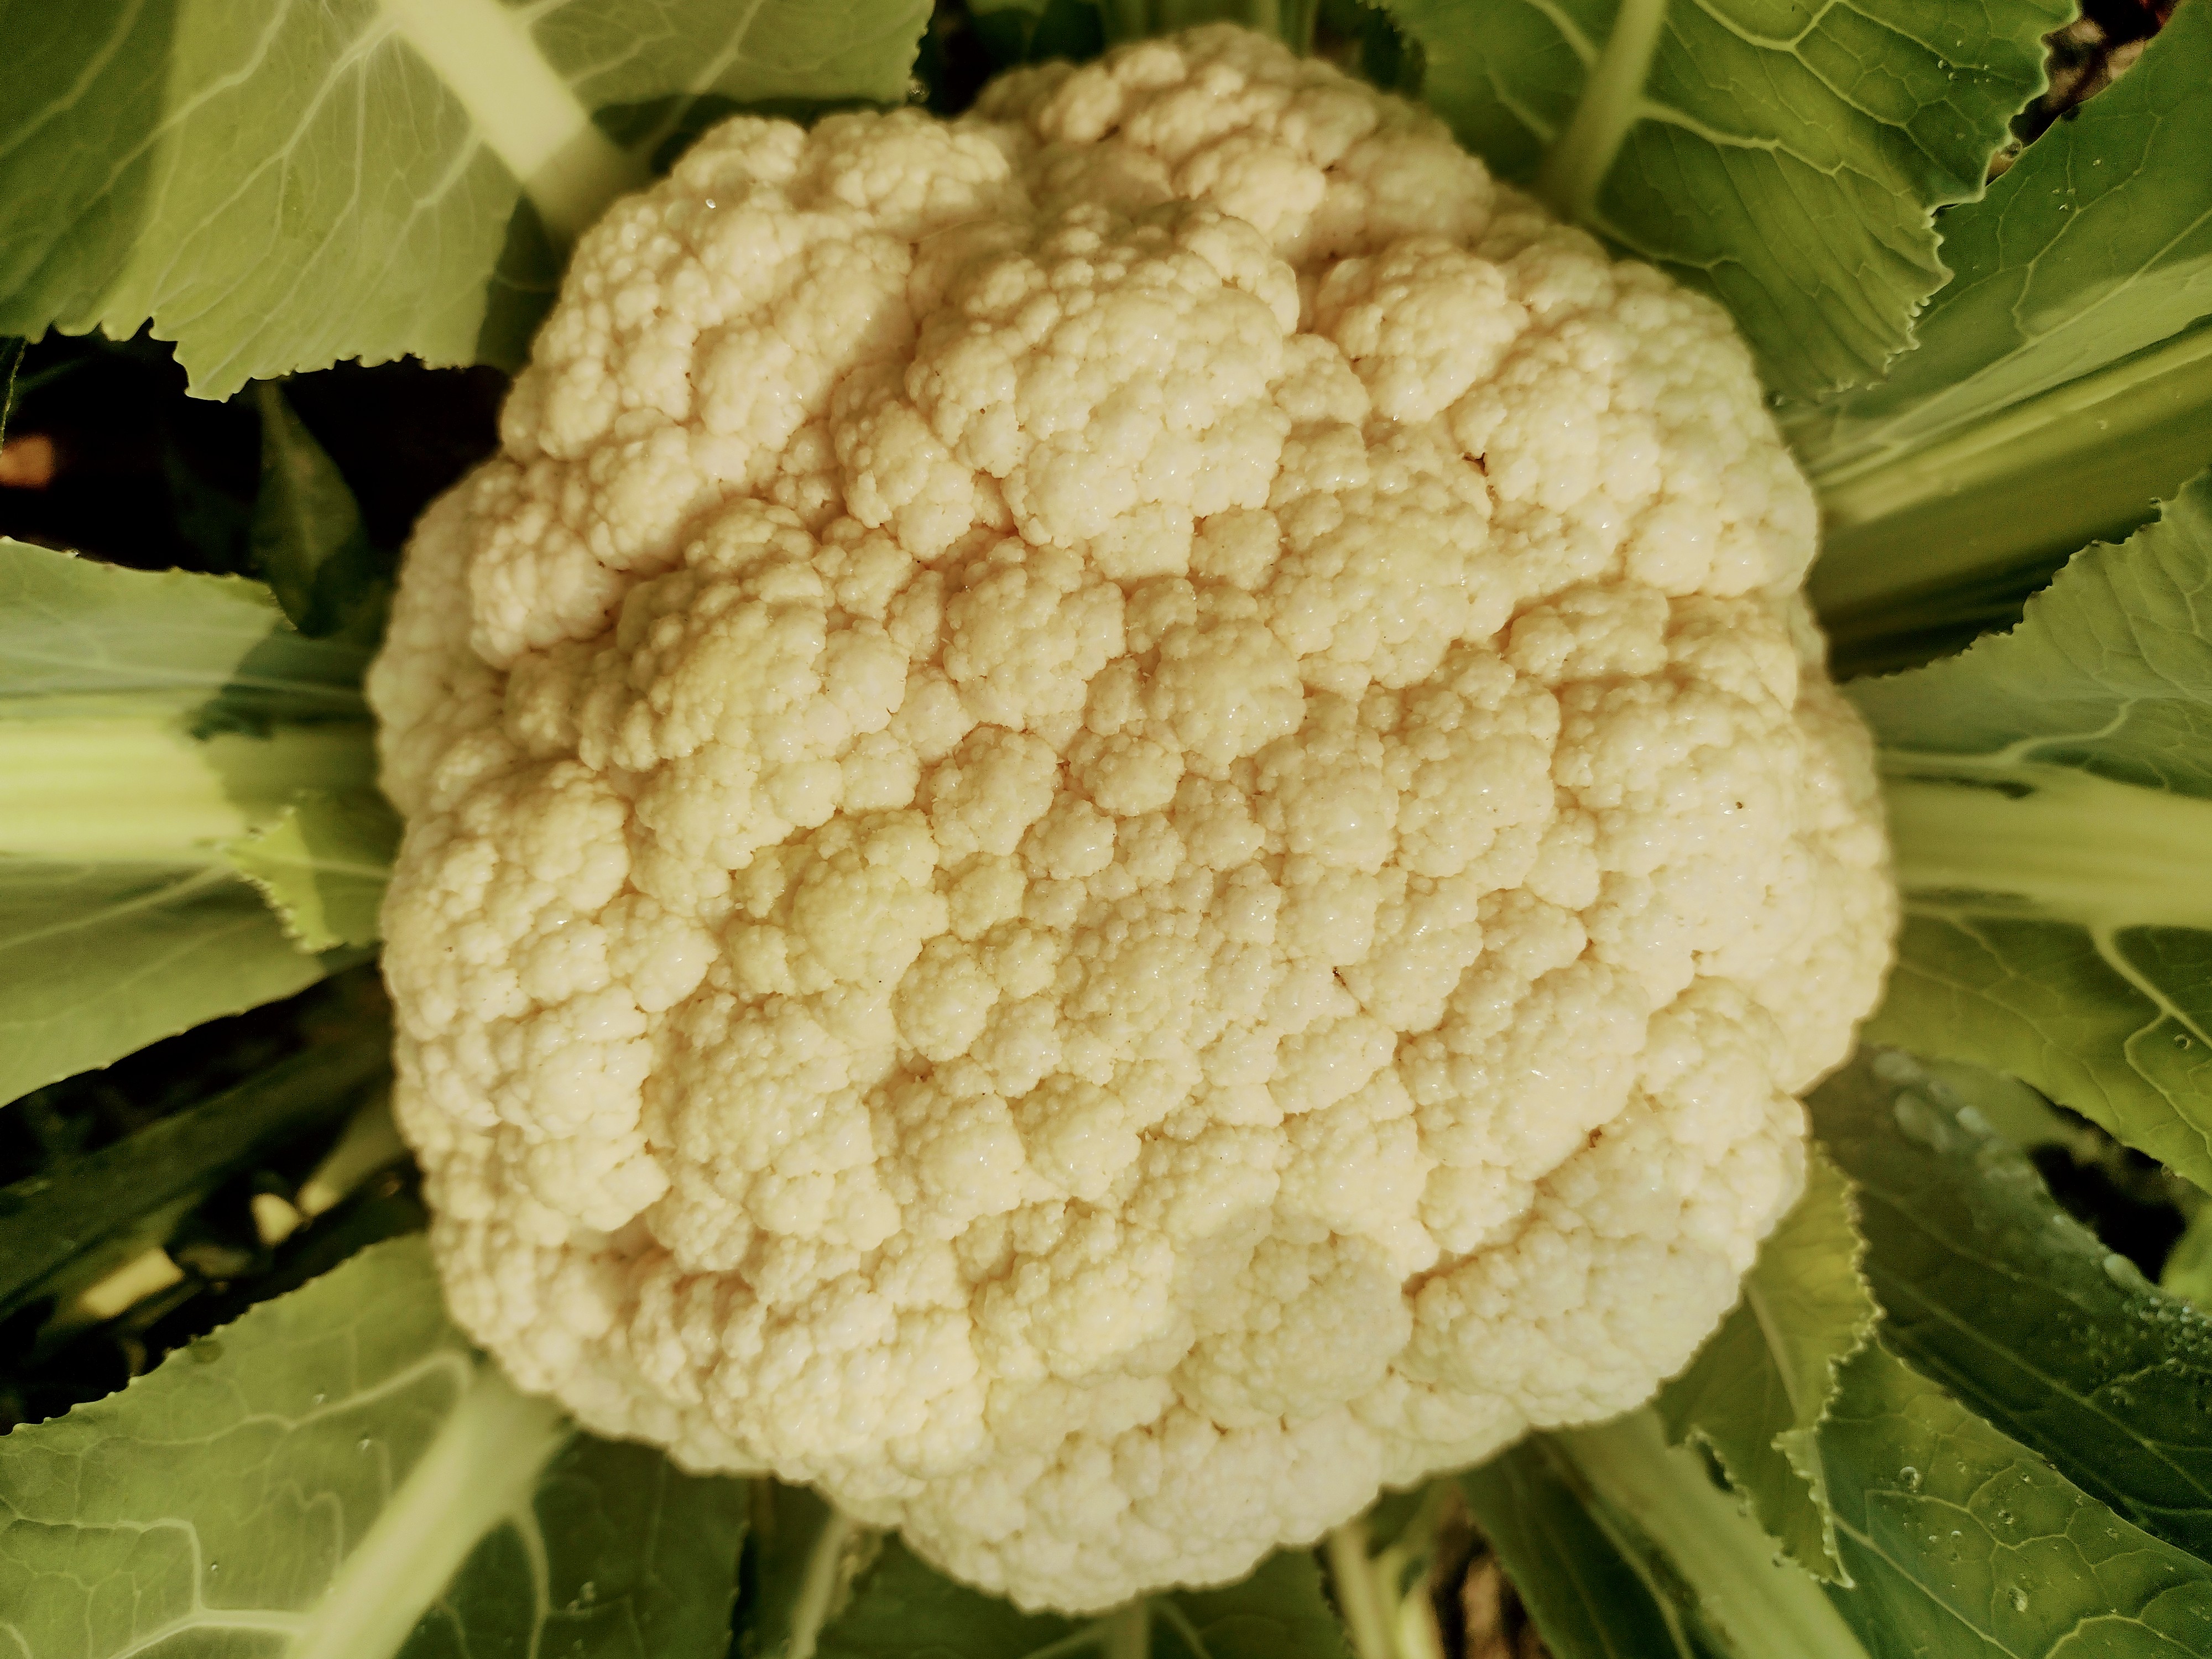
Label: No disease